Chief Secretary (Singapore)

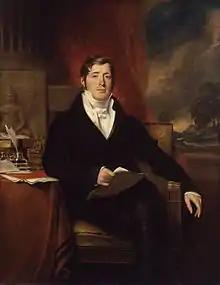
"Portrait of Stamford Raffles" by George Francis Joseph, 1817

In the context of the British Empire's outward expansion, the British East India Company (EIC) had gradually started to extend their influence to the Malay Peninsula as early as the late eighteenth century. In February 1819, Sir Stamford Raffles, EIC's Bengkulu Governor took the lead by establishing a trading settlement in Singapore; he appointed Resident of Malacca William Farquhar as the first Resident and Commandant of Singapore to administer its trade affairs, marking the prelude to the colonial history of Singapore. In 1826, the EIC established the Straits Settlements by centralising the administration of trading settlements in Singapore, Penang and Malacca for better efficiency. After the formation of the Straits Settlements, the post of the Resident in Singapore was restructured as Resident Councillor, who continued to be Singapore's highest-ranking official; The posts of Resident Councillor, Penang and "Resident Councillor, Malacca" were also created, while a holder of the newly created Governor of the Straits Settlements would be stationed in Penang.